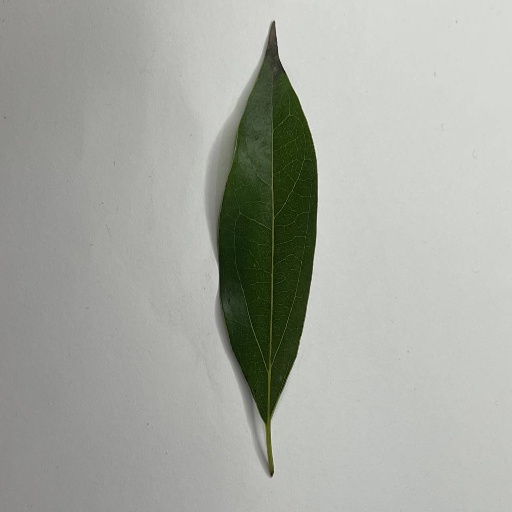
Species: Camphor
Leaf condition: Healthy Leaf